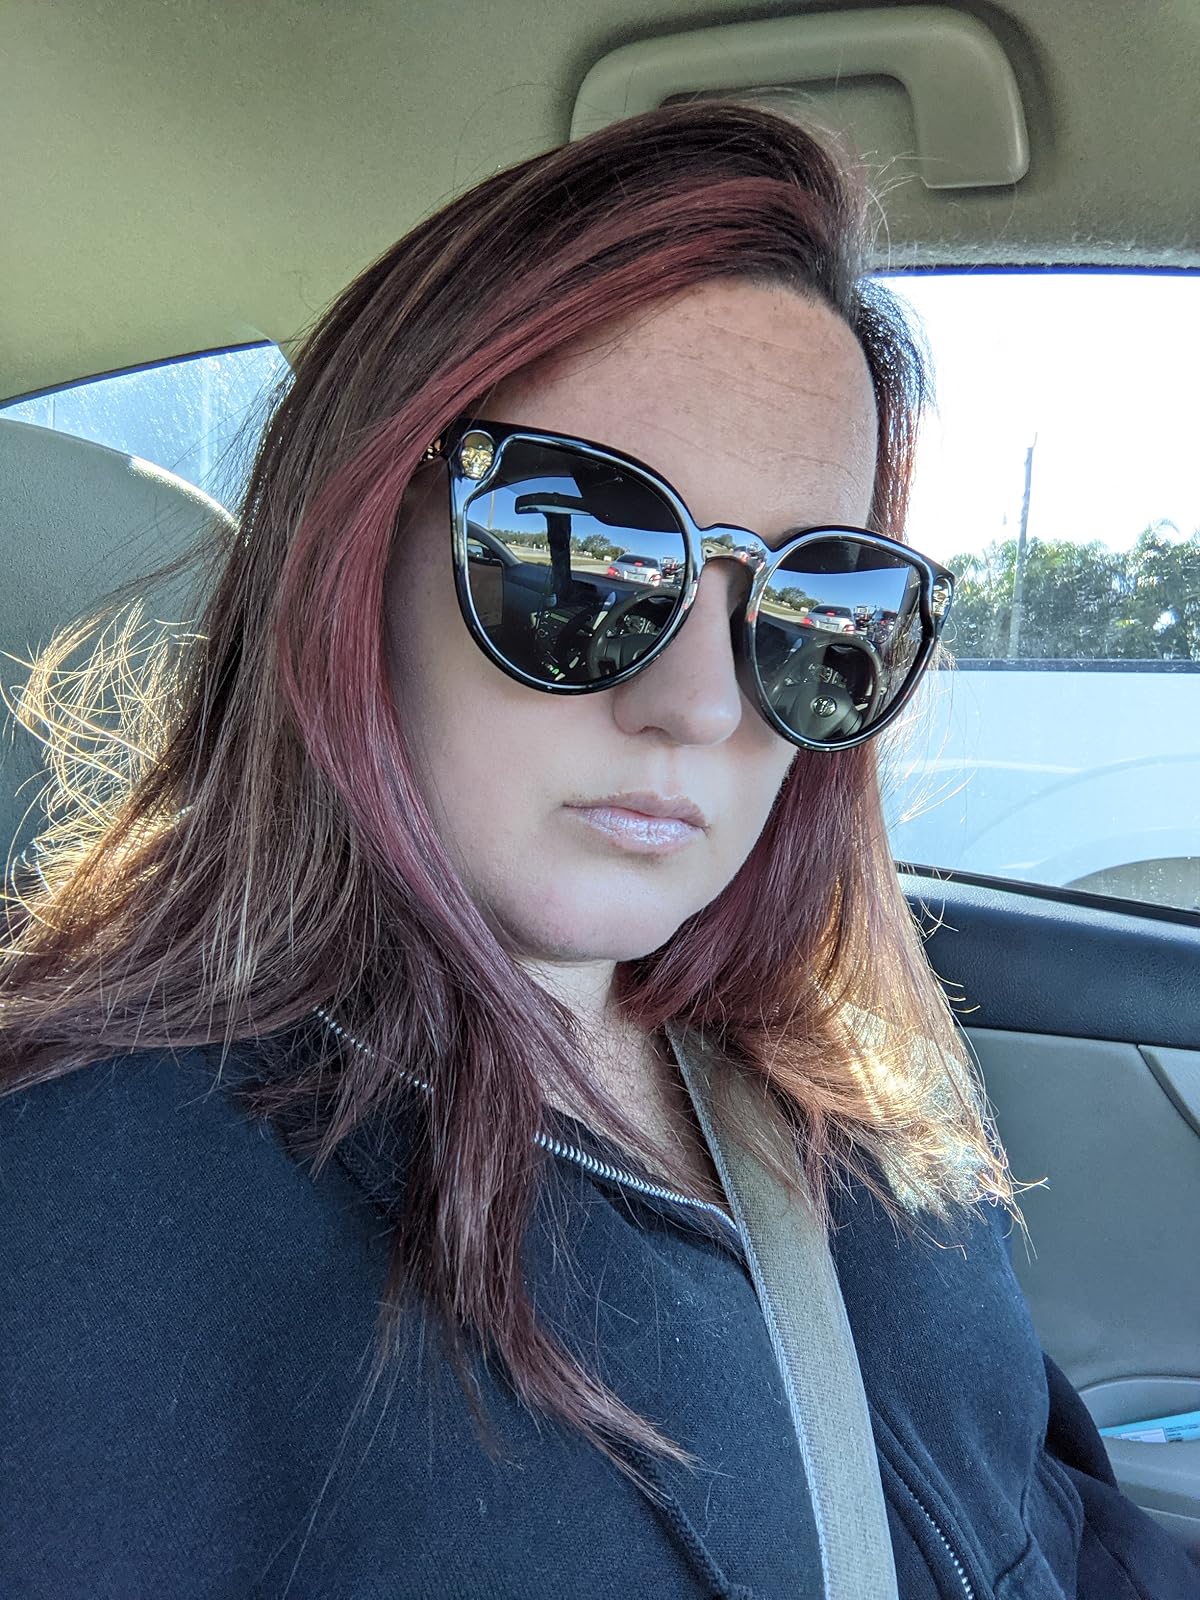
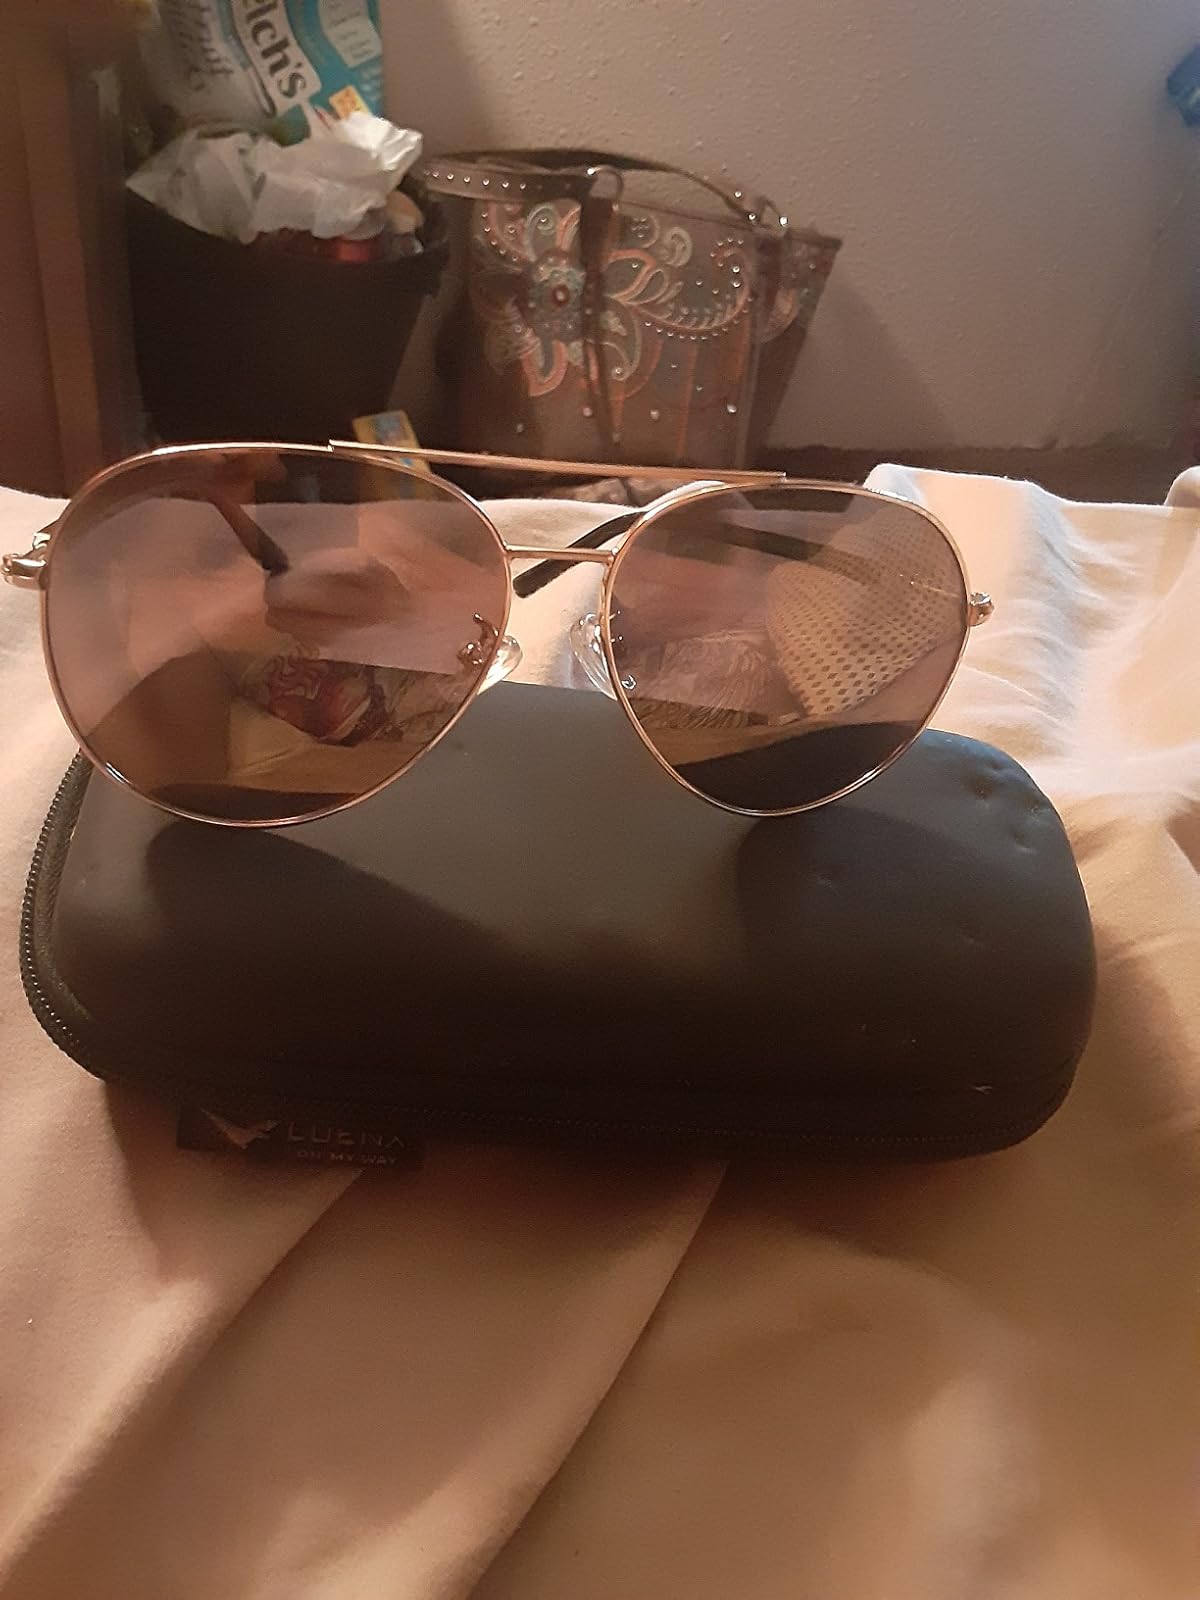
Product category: accessories_sunglasses
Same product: no